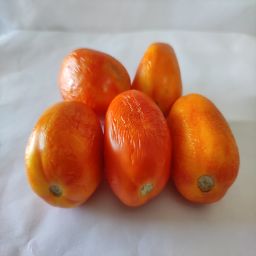
Crop: Tomato
Quality: Old